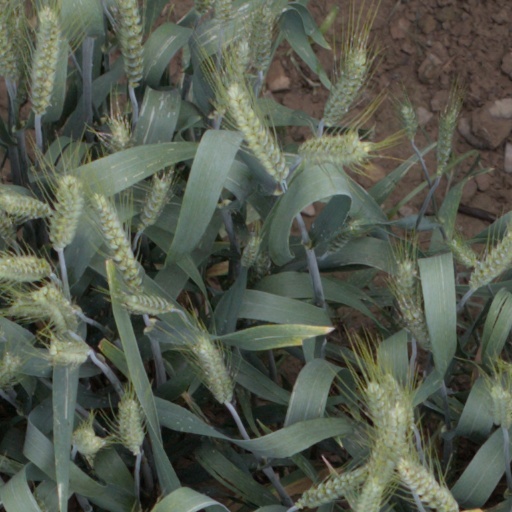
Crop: wheat